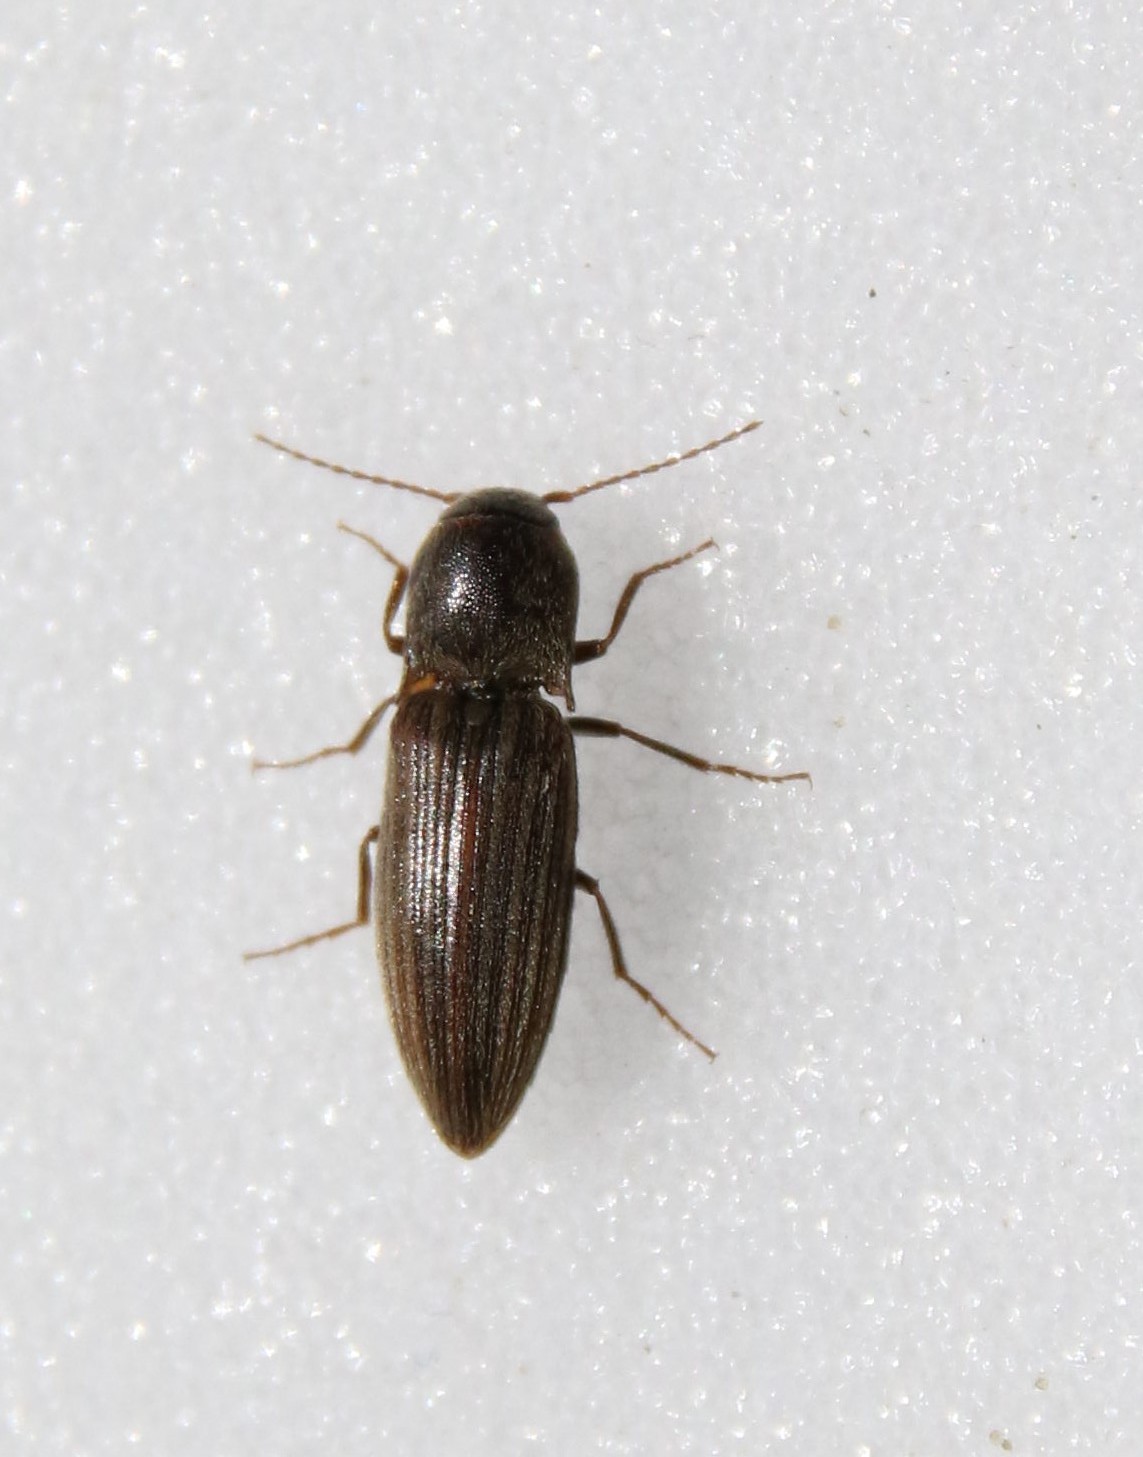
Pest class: clickbeetles_wireworms